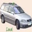
Label: automobile